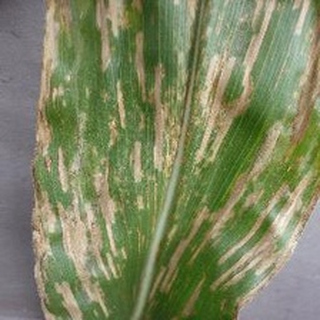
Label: corn_gray_leaf_spot